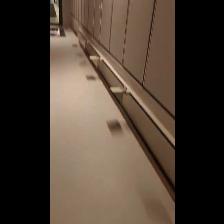
Label: NonHuman